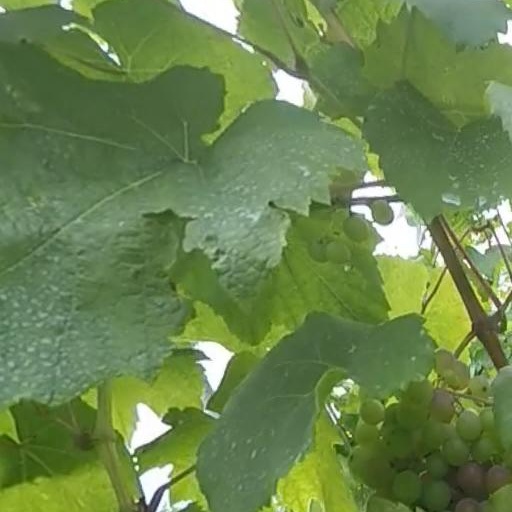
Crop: grape